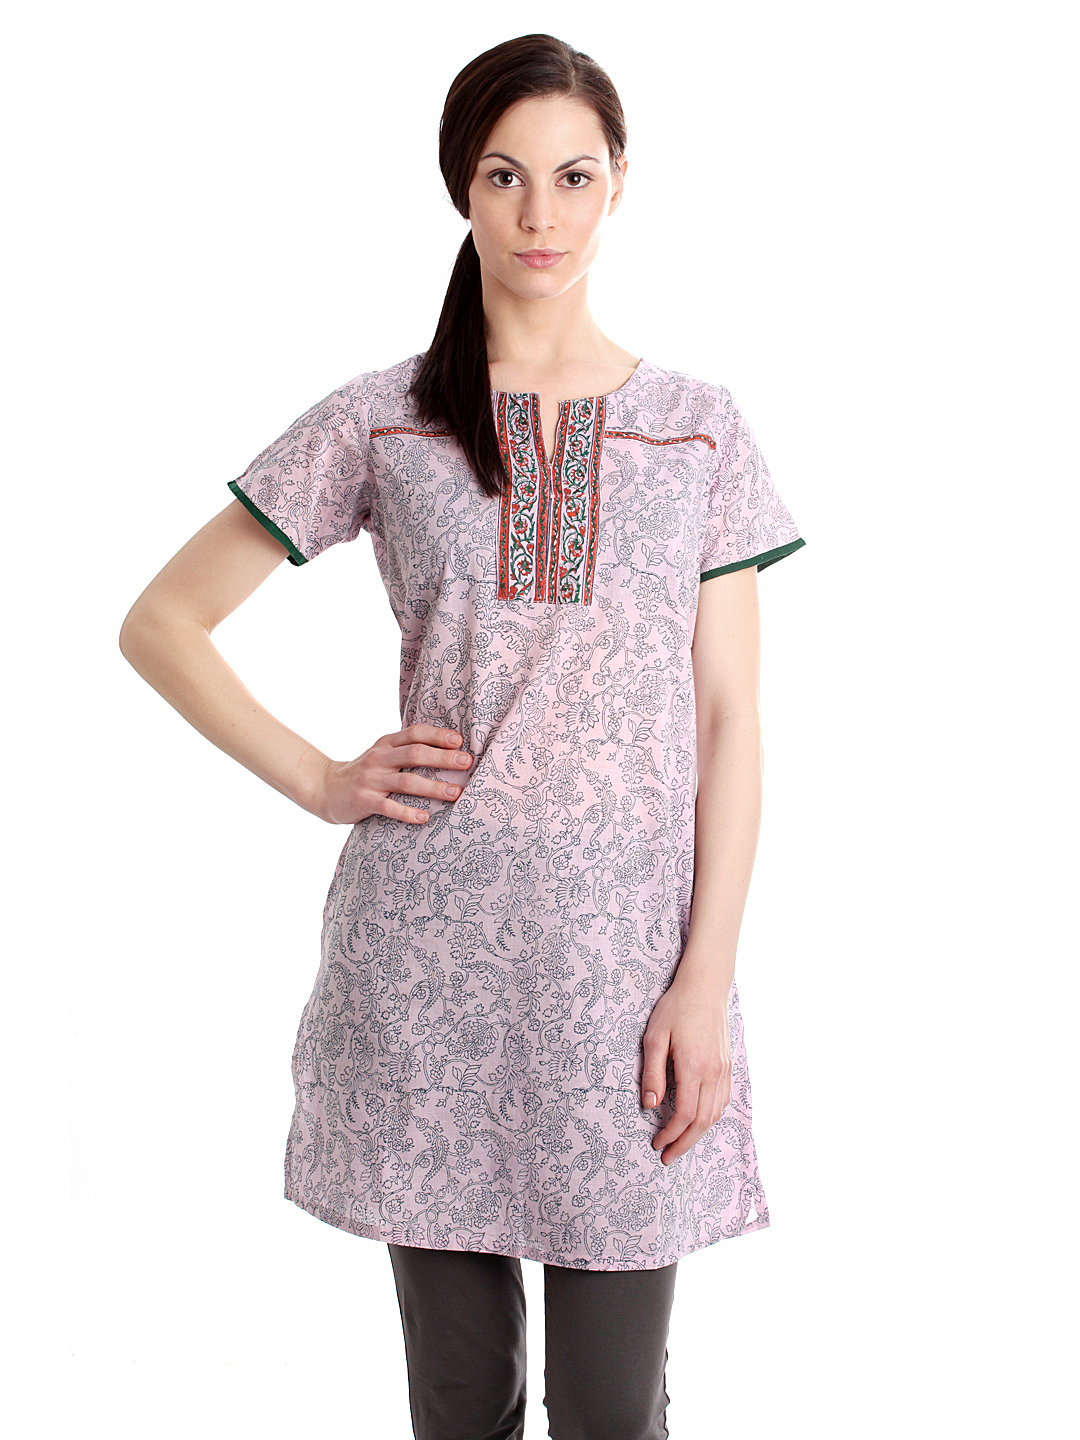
Diva Women Printed Lavender Kurta
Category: Apparel / Topwear / Kurtas
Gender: Women
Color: Lavender
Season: Summer 2012
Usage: Ethnic